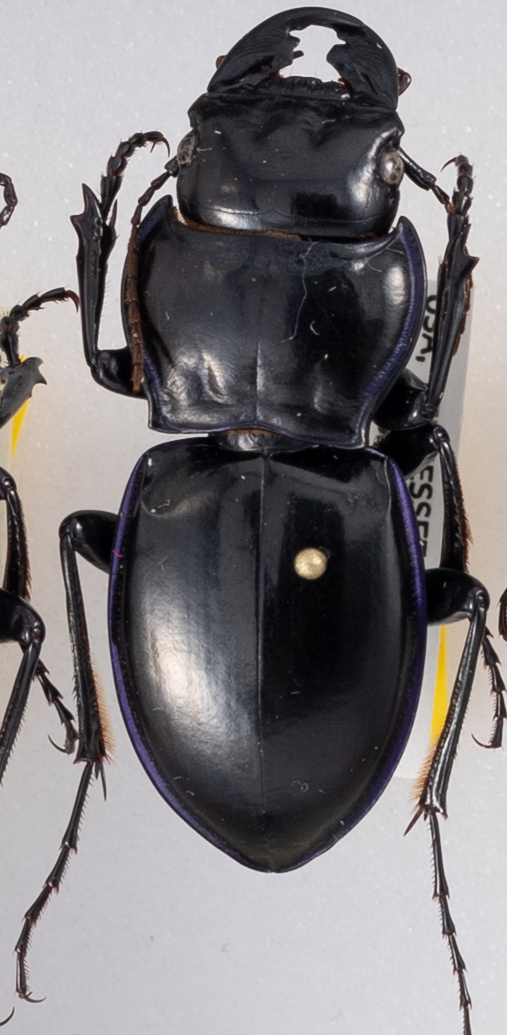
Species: Pasimachus punctulatus
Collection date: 2017-06-27 04:00:00
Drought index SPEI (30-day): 0.534
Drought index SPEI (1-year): -0.62
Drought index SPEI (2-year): -0.48